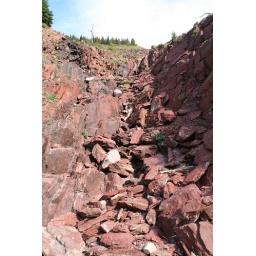
From what I saw, this red rock makes up most of the mountains in Glacier.